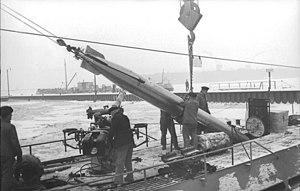
Le canon de 8,8 cm SK C/35 était un canon de marine allemande utilisé pendant la Seconde Guerre mondiale.